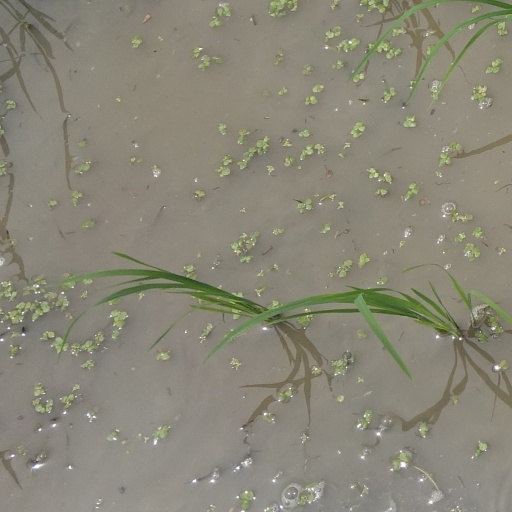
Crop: rice